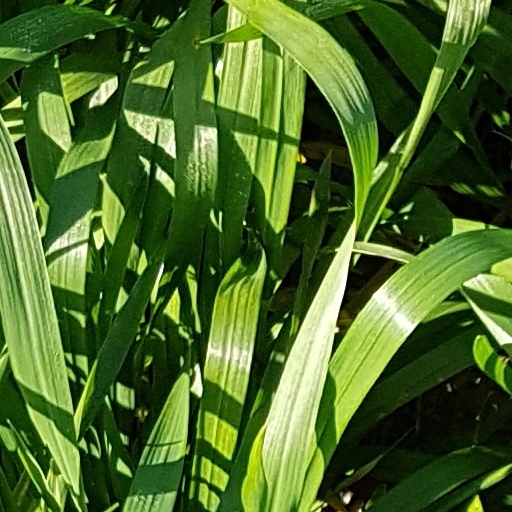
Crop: wheat